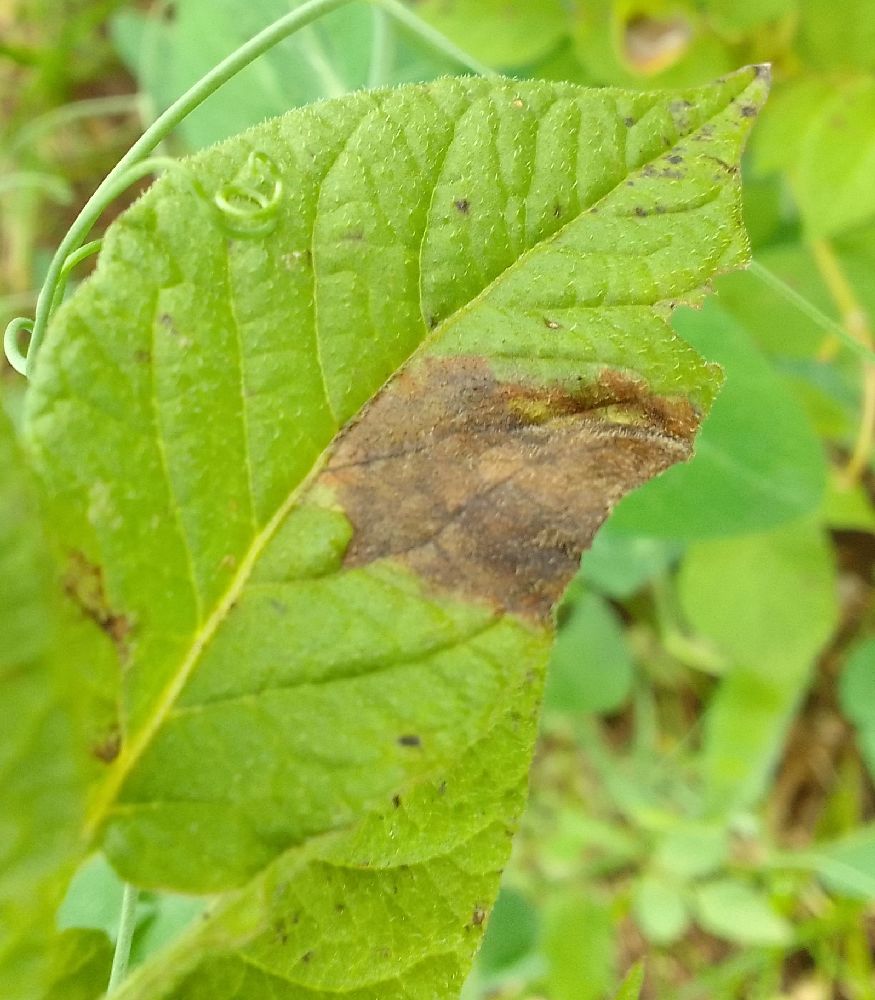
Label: Late blight